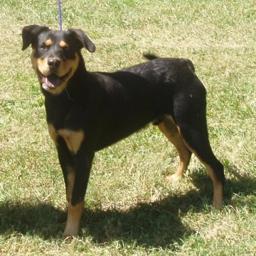
Animal: dogs